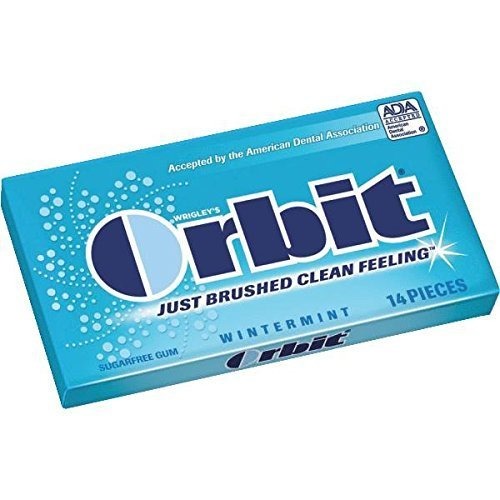
Item Name: Wrigley's Orbit Wintermint Sugarfree Gum (224880) 14 ct (Pack of 10)
Value: 10.0
Unit: Count

Price: 21.09